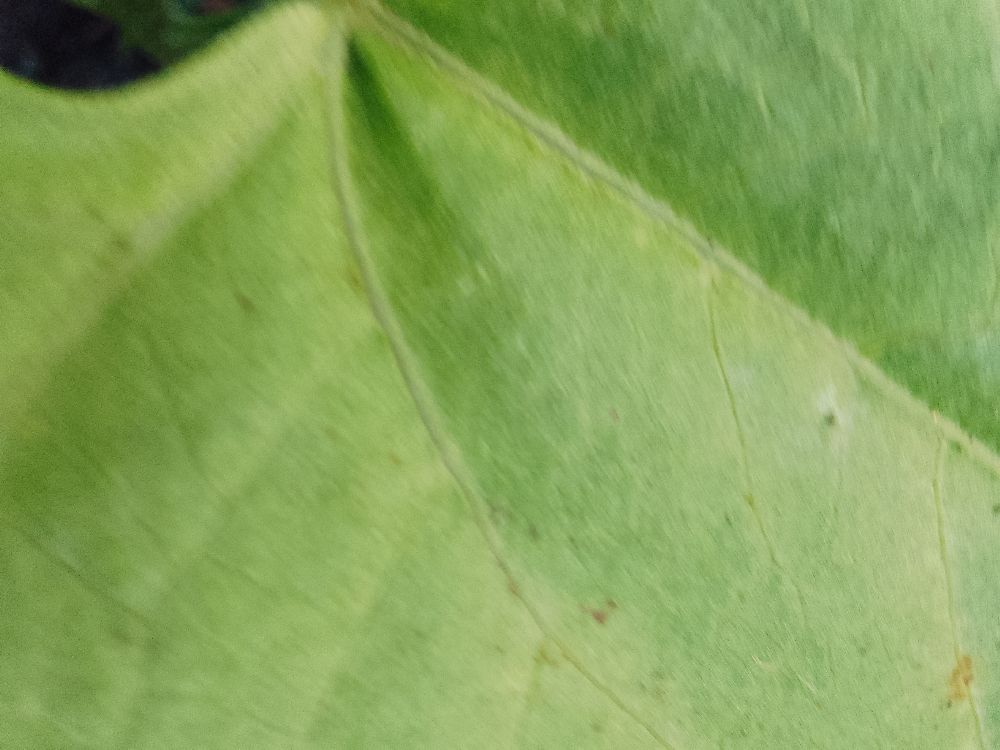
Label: healthy